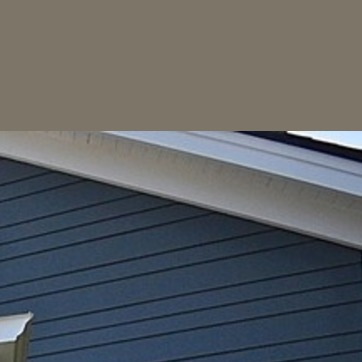
Material: painted